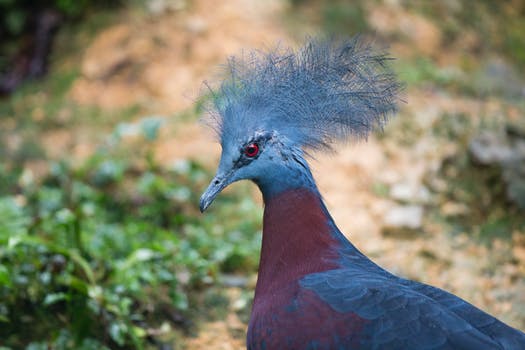
Label: No Watermark